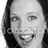
Emotion: happy